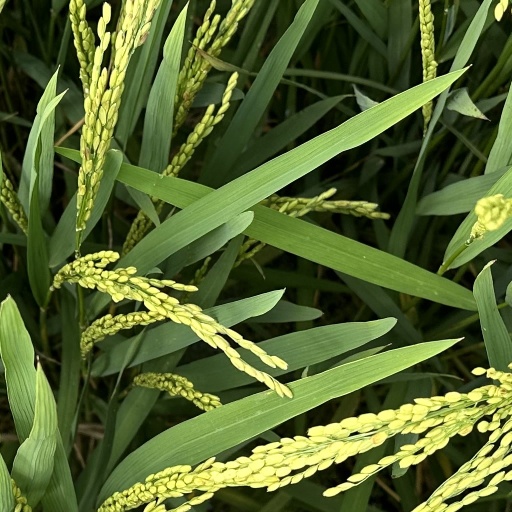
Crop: rice